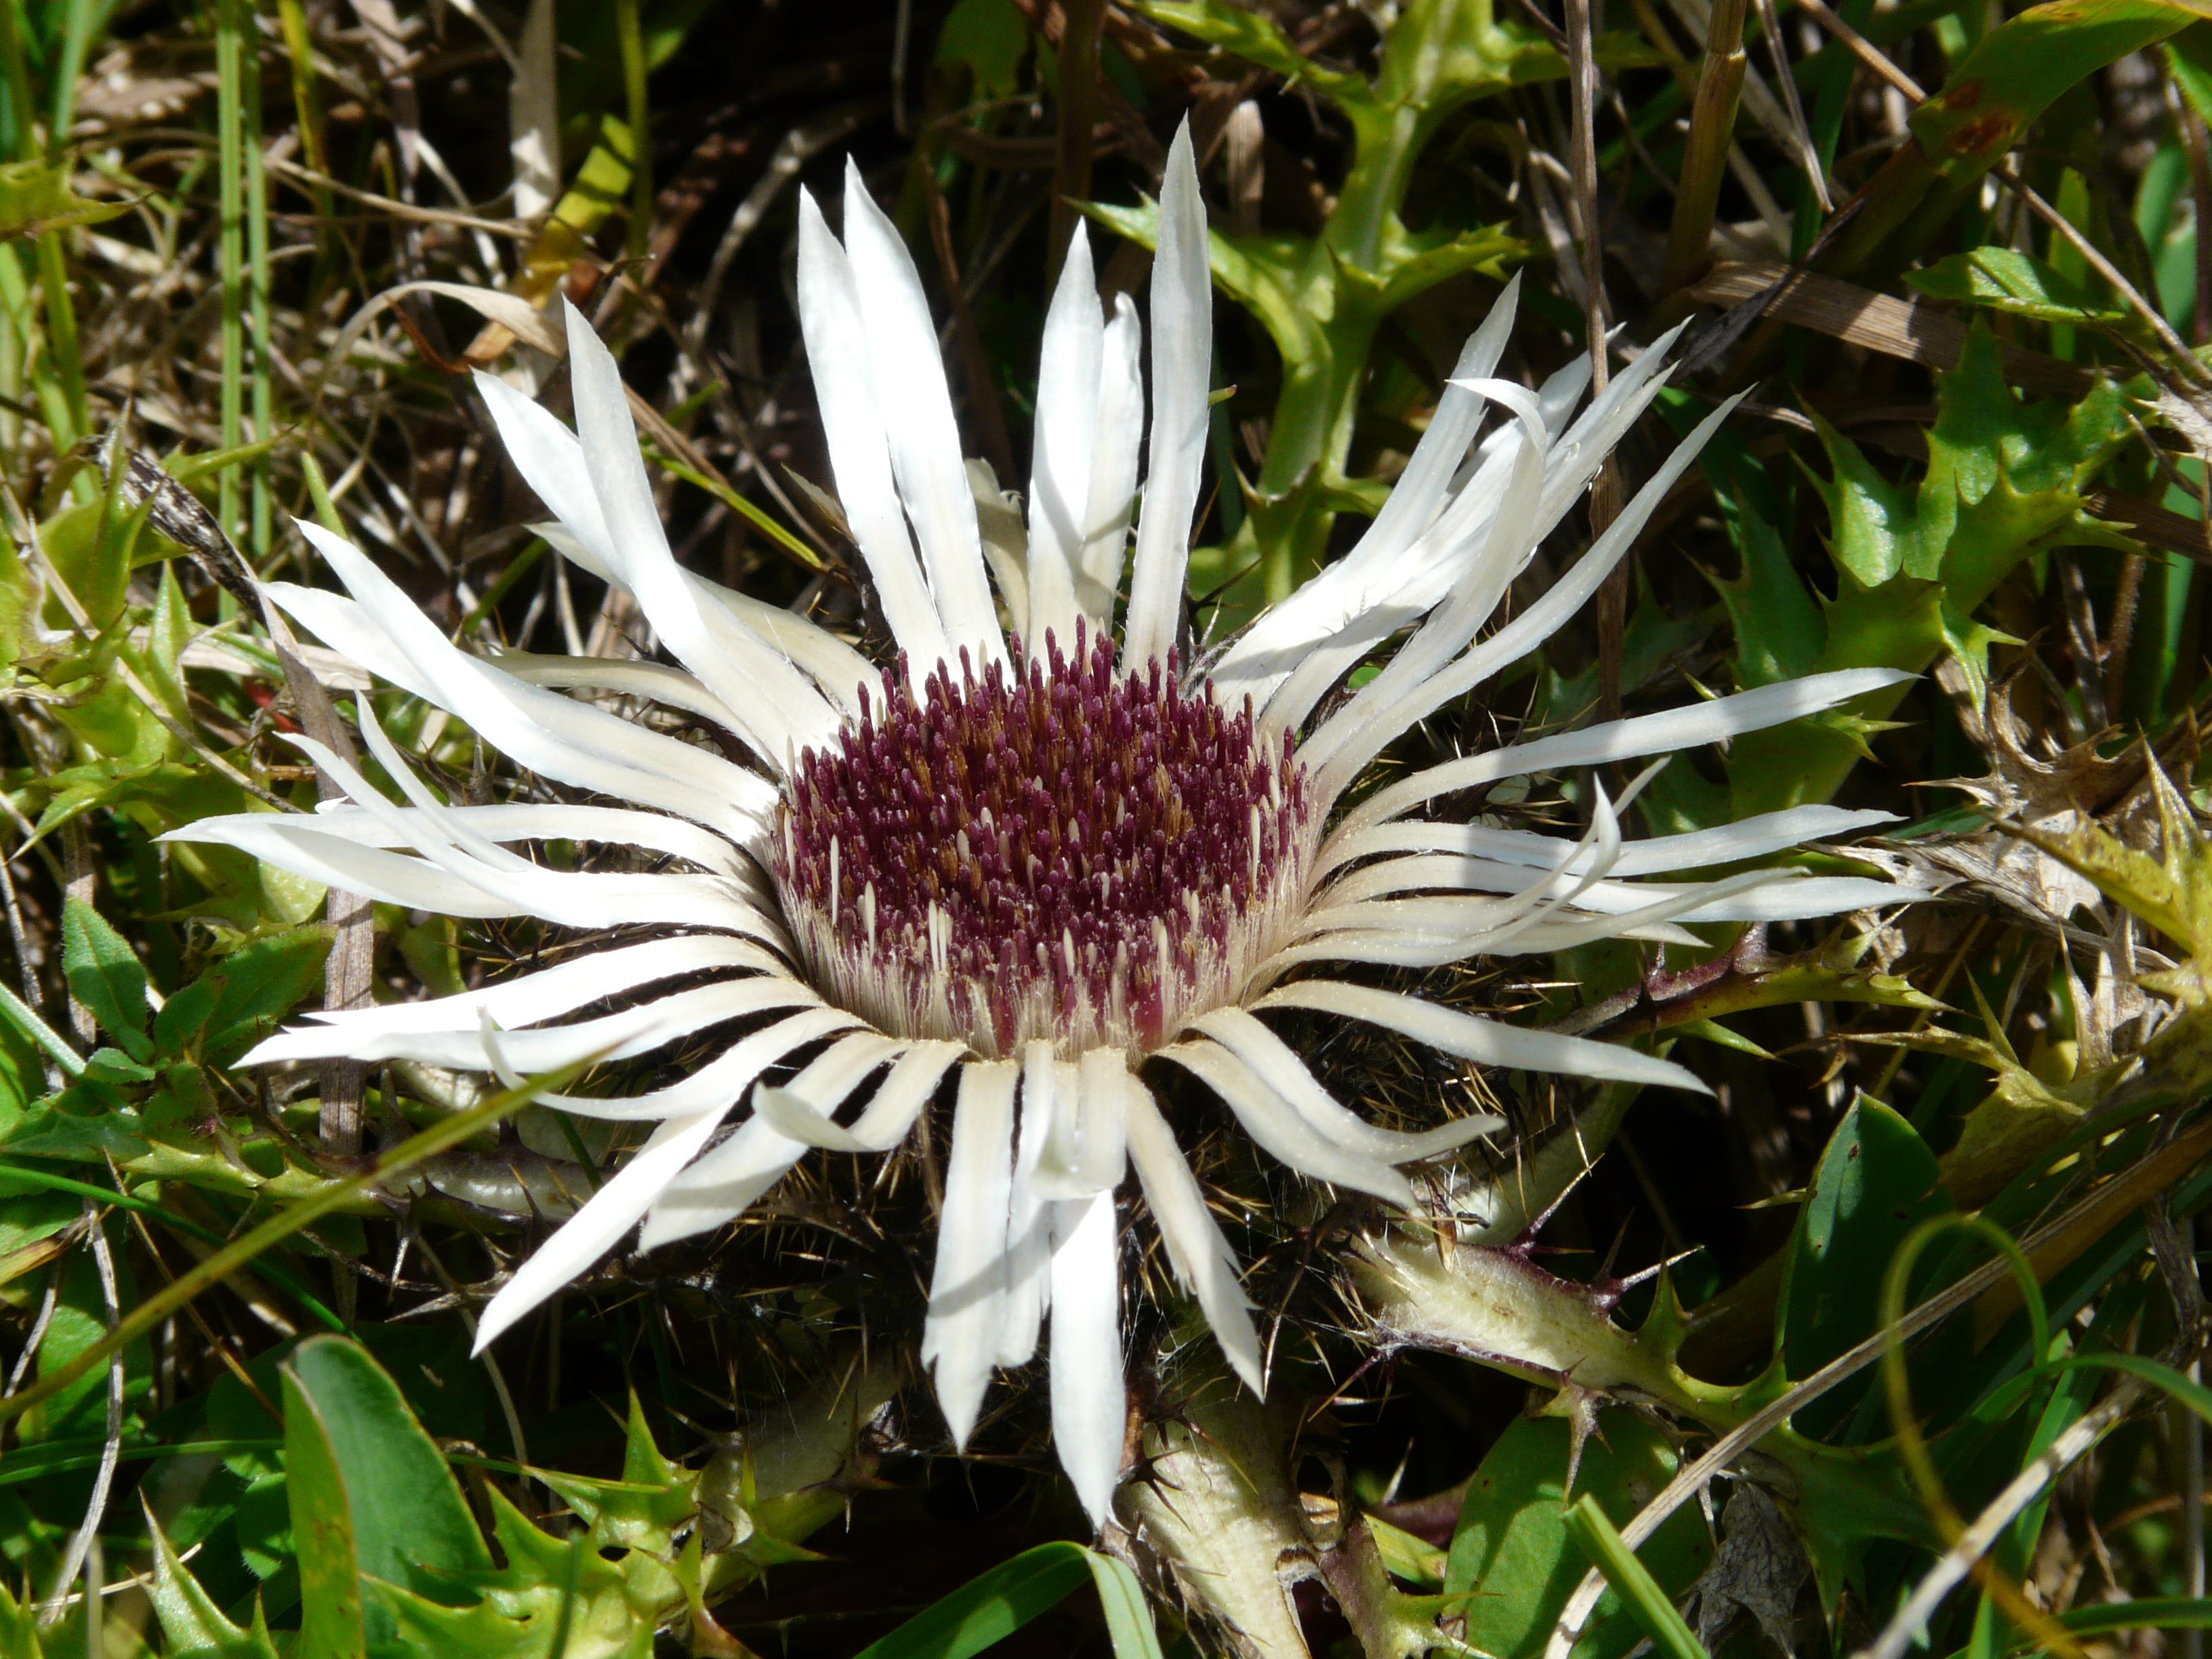
grass, blossom, prickly, plant, meadow, flower, bloom, botany, close, flora, wildflower, silver, mountains, asteraceae, thistle, silver thistle, flowering, silvery, composites, macro photography, flowering plant, spiny, daisy family, carlina acaulis, land plant, silberdisteln, weather thistle, carlina